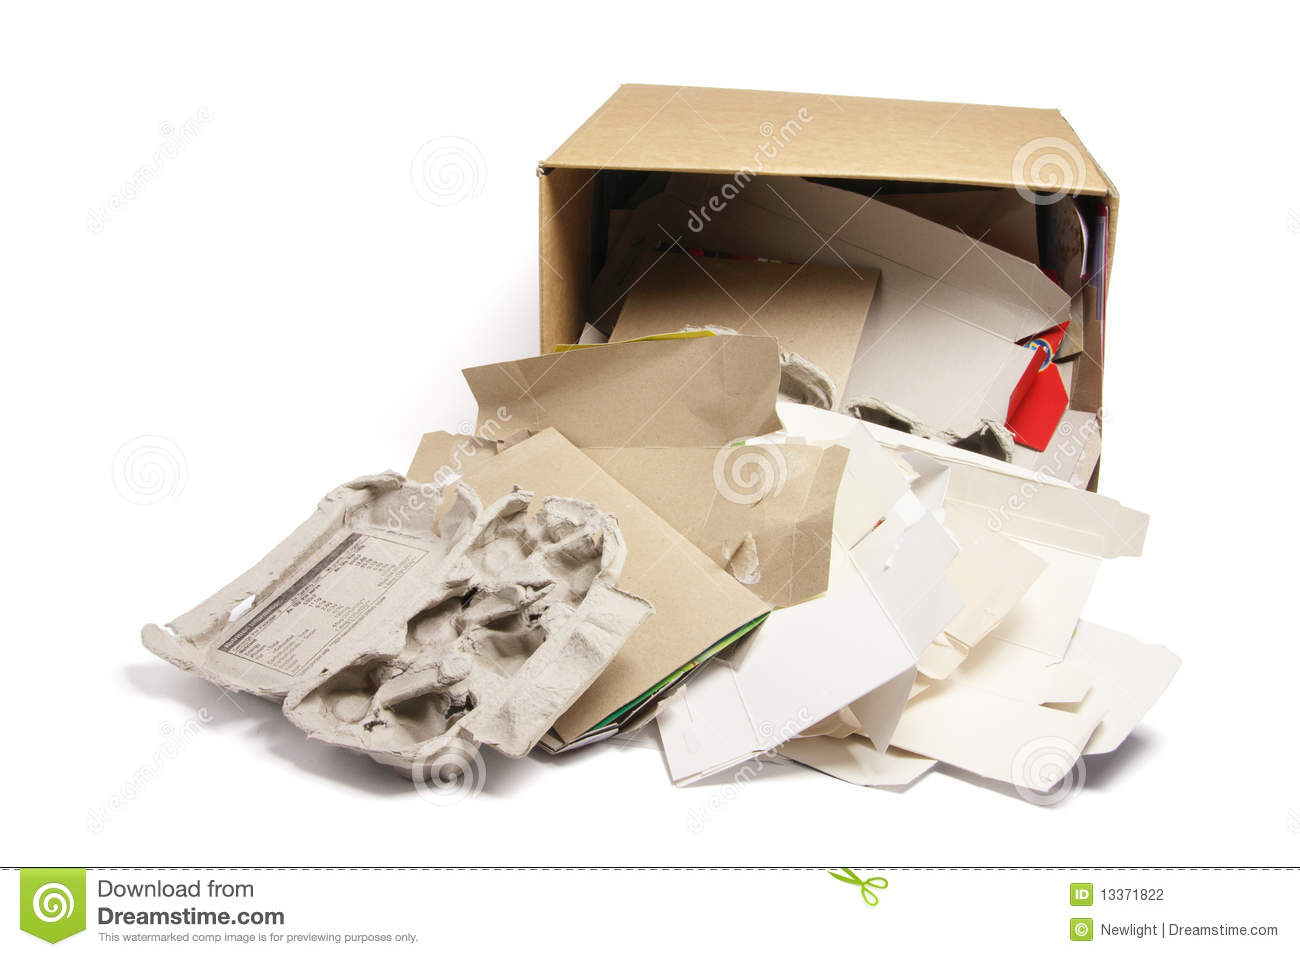
Label: cardboard